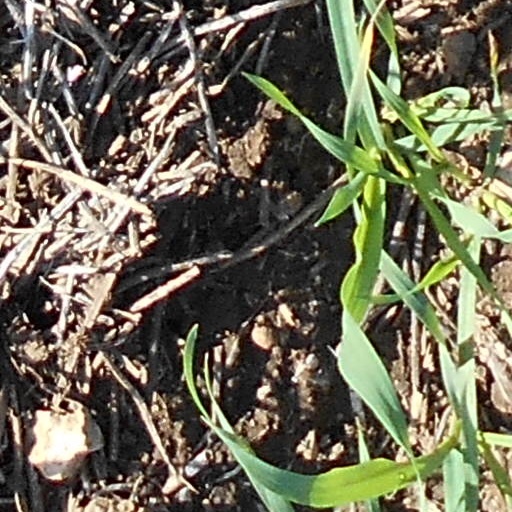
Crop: wheat